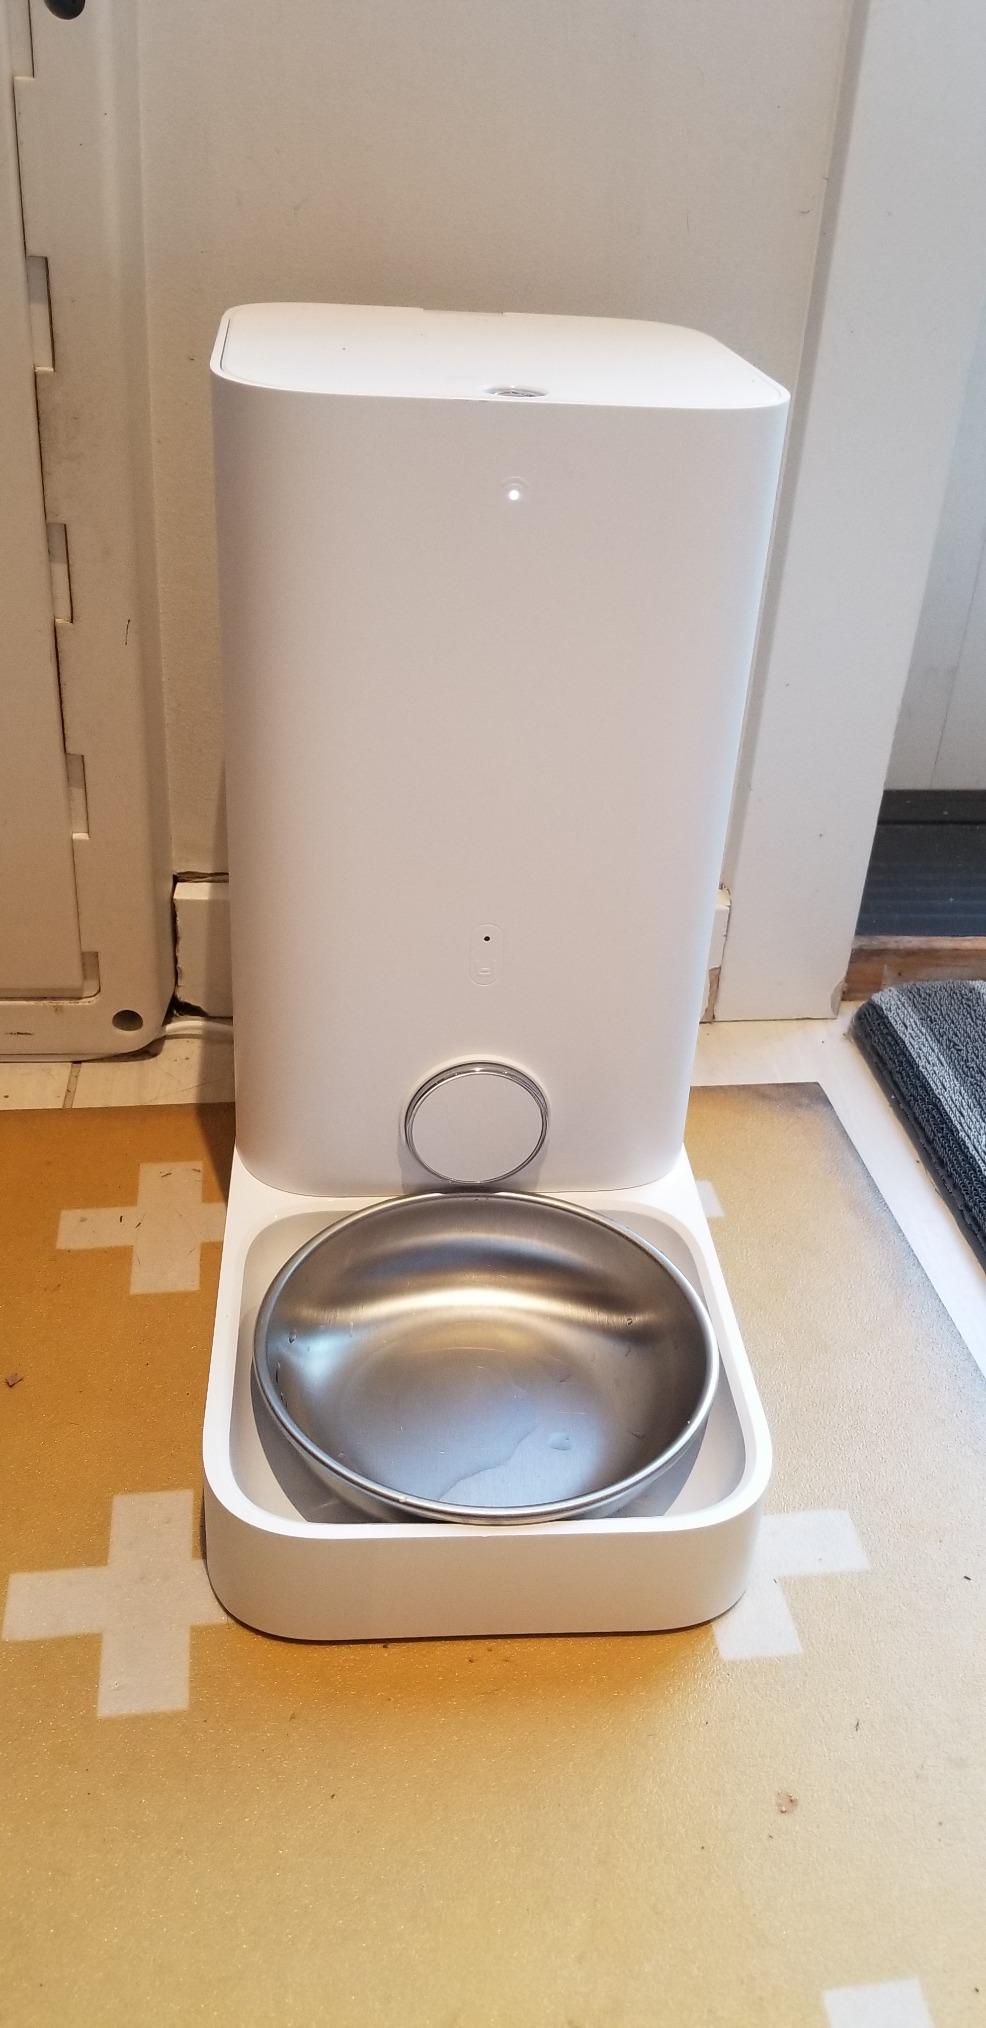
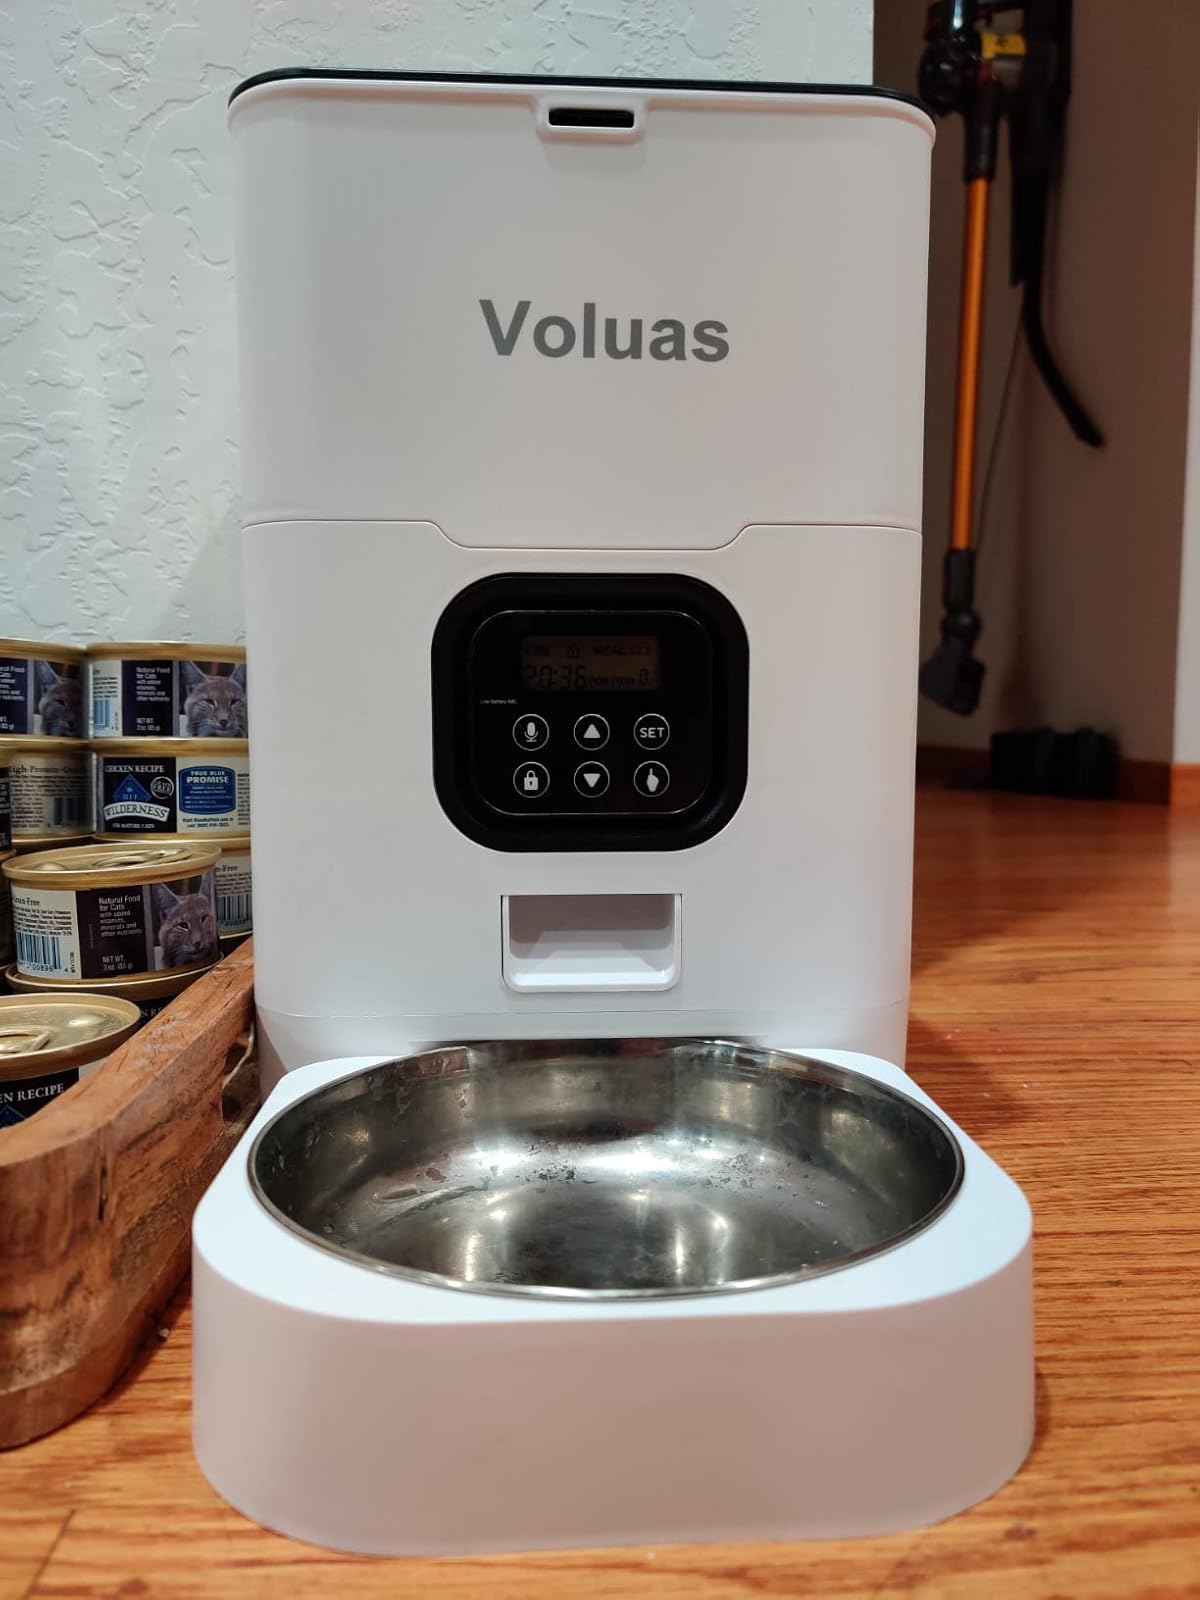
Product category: items_feeder
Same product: no